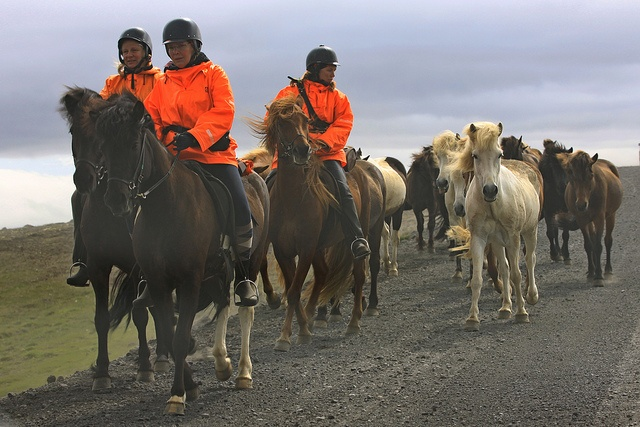
Several horses walking down a road together and people with hats on are riding three of them.
3 people riding horses leading a herd of horses.
Three people wearing orange coats on horses and leading a pack of riderless horses.
A group of men riding horses while leading even more horses behind them.
The jockeys are riding down the road while the other horses follow.